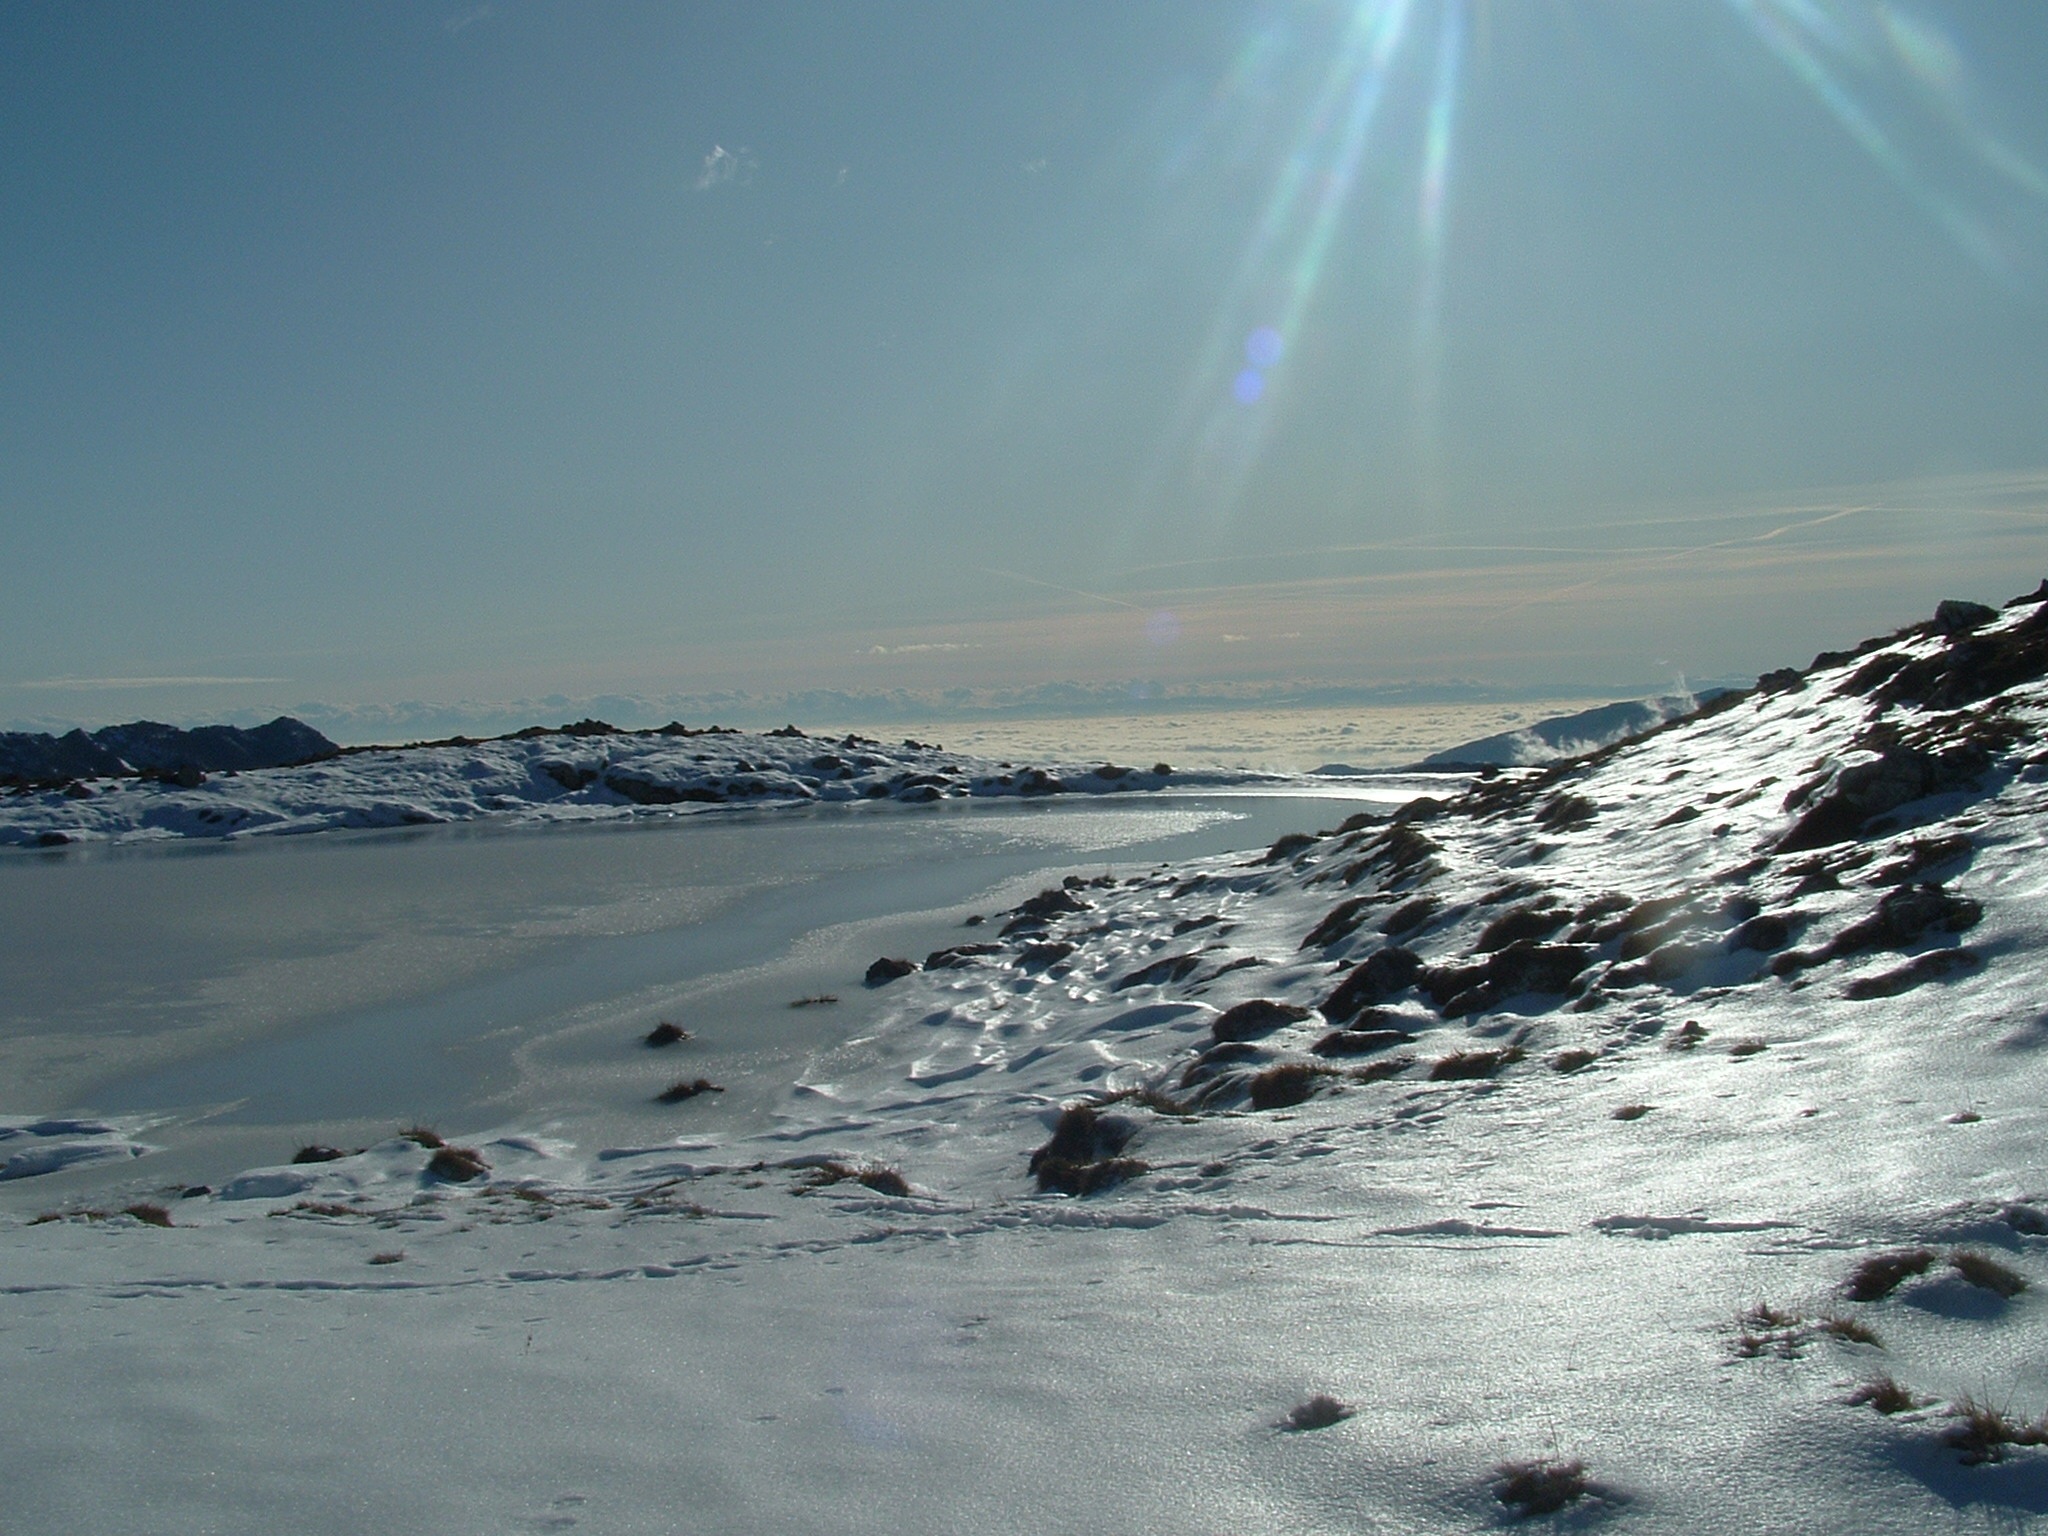
beach, landscape, sea, coast, nature, sand, ocean, mountain, snow, cold, winter, cloud, sky, white, sunlight, morning, wave, ice, weather, italy, arctic, season, freezing, arctic ocean, wind wave